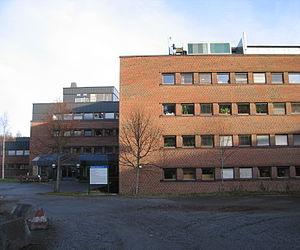
Ås est une kommune de Norvège. Elle est située dans le comté d'Akershus. La ville de Ås, à 42 km au sud-est d'Oslo, héberge l'institut Bioforsk et l'université norvégienne pour les sciences de la vie.
L'Institut norvégien pour la recherche en agriculture et en environnement est un institut national norvégien spécialisé dans les domaines de l'agriculture, de la production alimentaire, de la protection environnementale et de la gestion des ressources naturelles. Dans ces domaines, Bioforsk se focalise sur l'innovation scientifique et le développement de nouvelles resources environnementales.